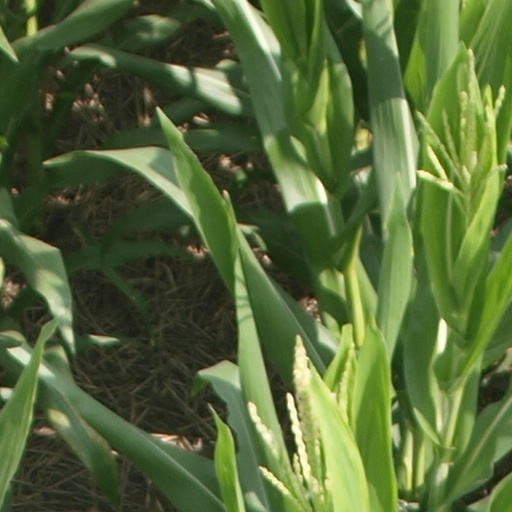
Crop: maize; corn